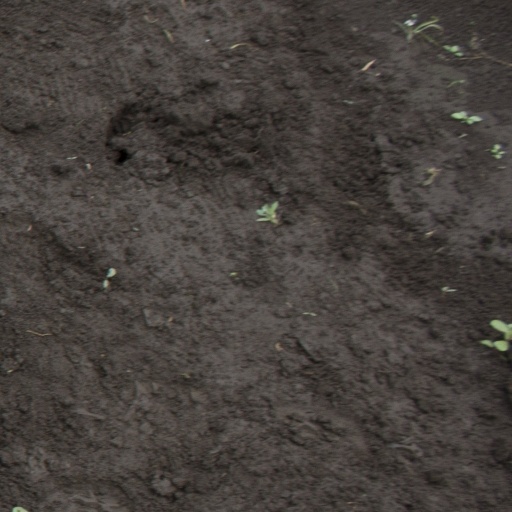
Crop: soybean